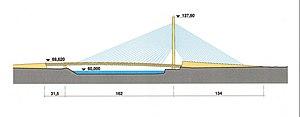
Vue en élévation du pont du pays de Liège sur la Meuse, avec la passe sur la Meuse et la culée contrepoids
Le pont du Pays de Liège est un pont autoroutier inauguré début juin 2000 lors de l'ouverture de la liaison liaison E40-E25 à la circulation, il permet d'enjamber la Meuse et de relier ainsi Angleur à Cointe.